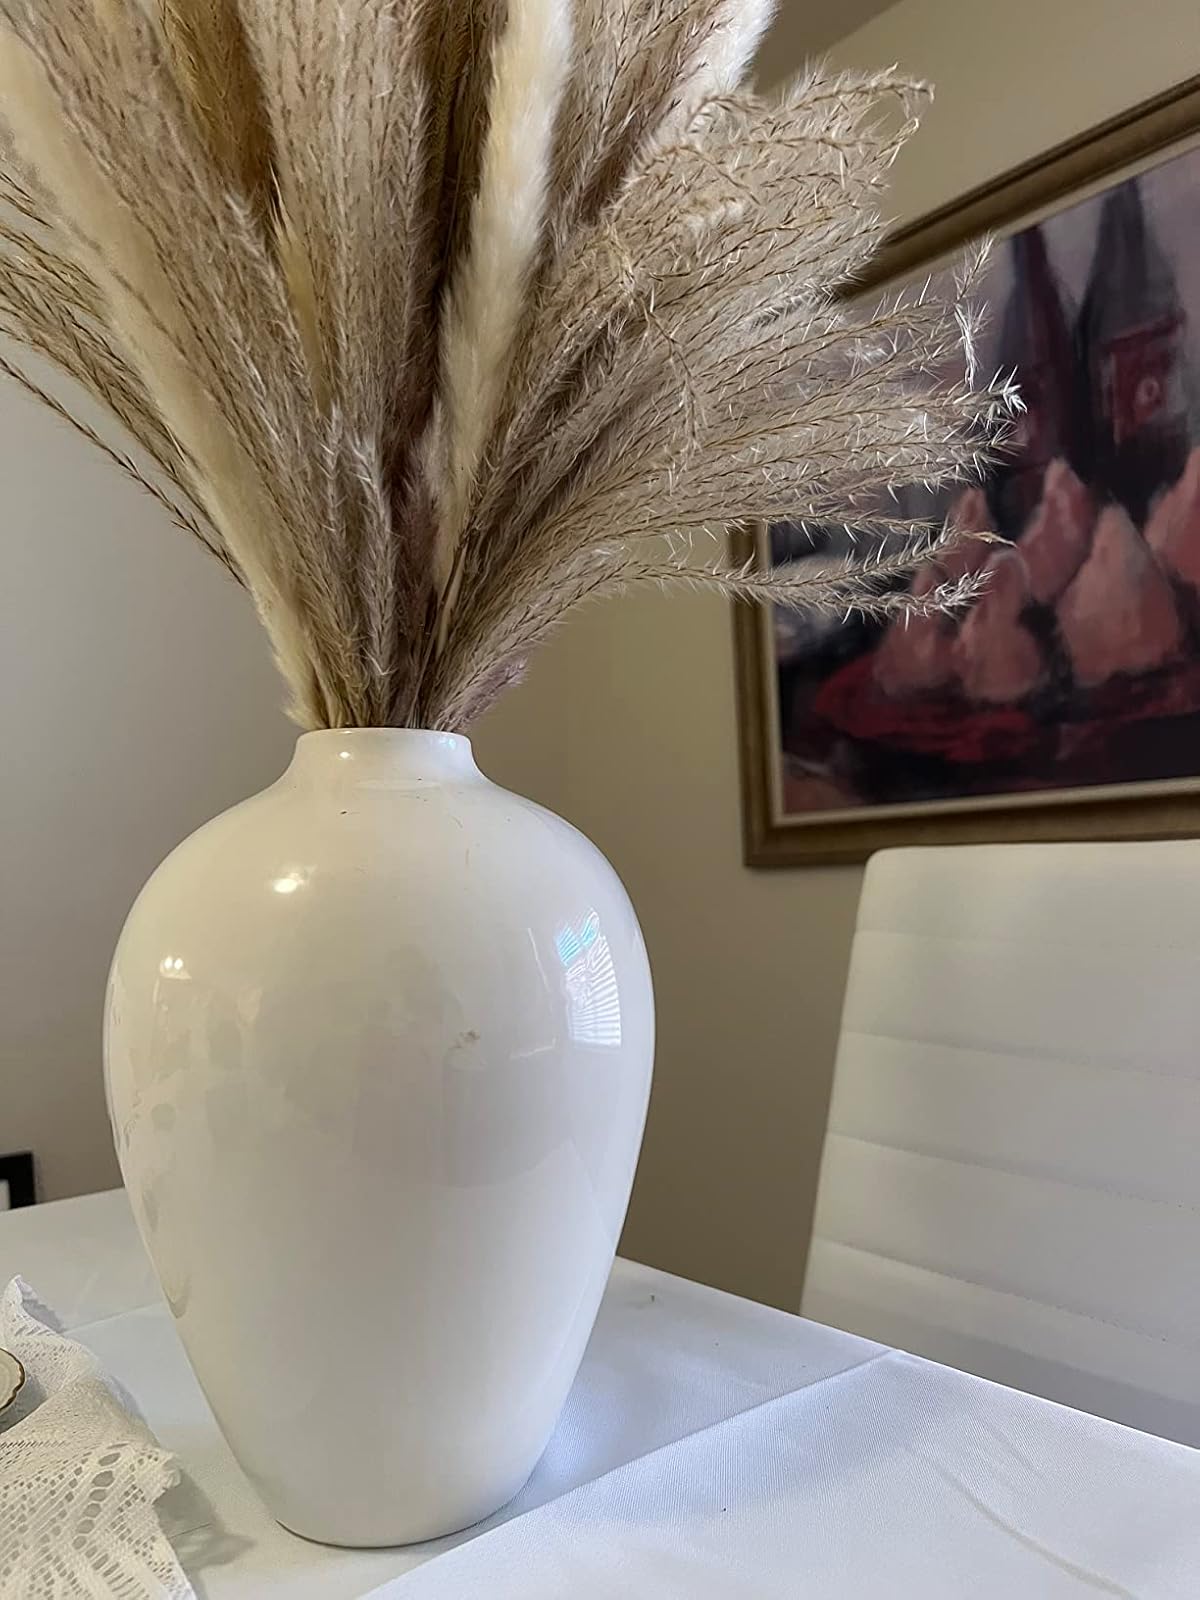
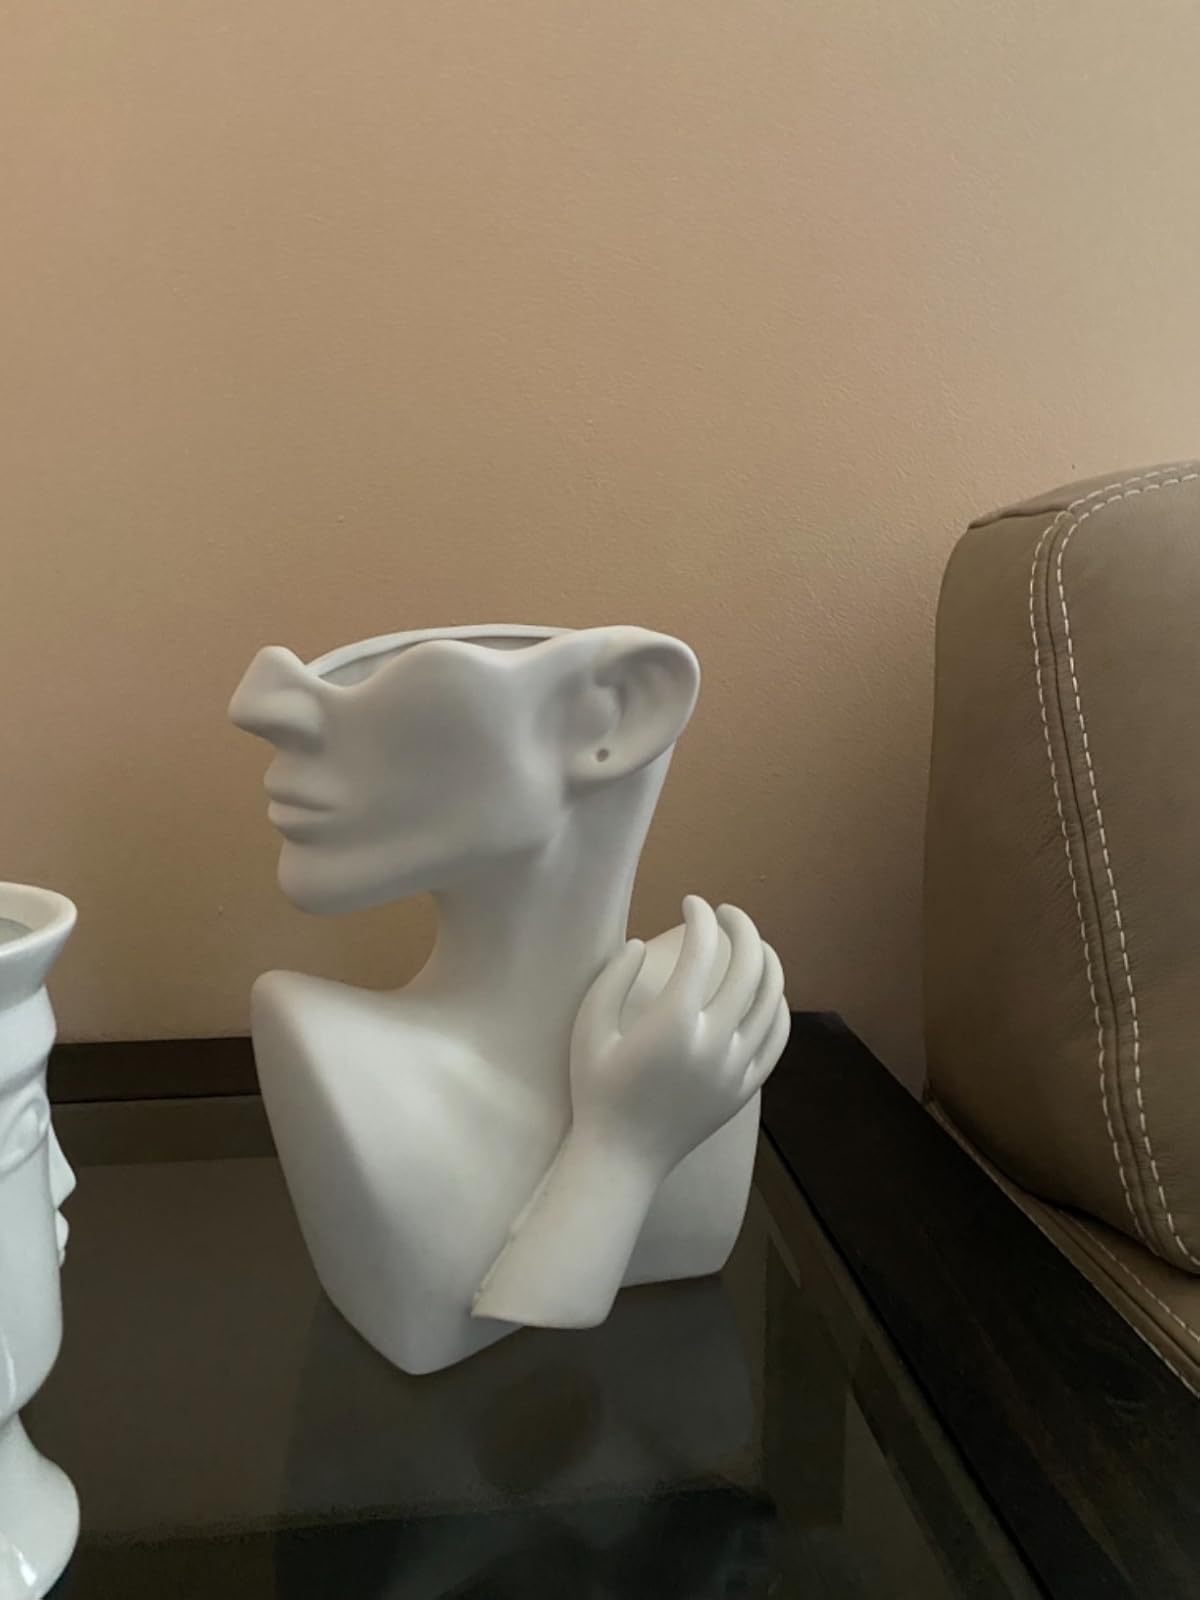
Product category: vase
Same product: no